Belinda Clark

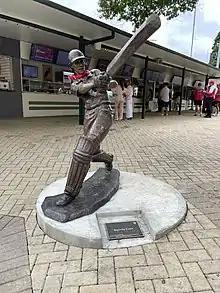
Statue of Belinda Clark at the SCG

While in the midst of her playing career, Clark took on the role of Chief Executive Officer for Women's Cricket Australia (WCA) in September 2000. Following the merger of WCA and Cricket Australia (CA), she performed a number of managerial roles within CA for nearly 20 years. After her retirement from playing the game in September 2005, Clark took on a new position as manager of the Australian Cricket Academy in Brisbane until June 2017. In 2018, she moved on to the role of Executive General Manager of Community Cricket for two-and-a-half years before stepping down in September 2020.